Describe the emotion expressed in this image:  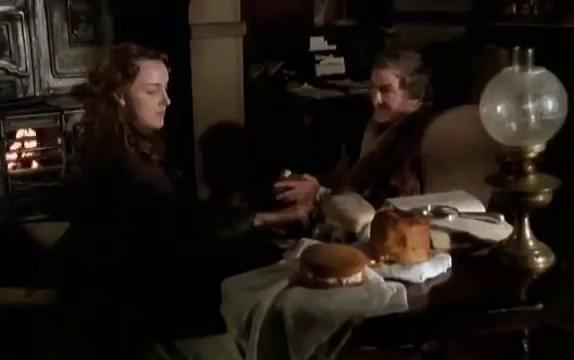
This person displays Pain, valence and arousal with low intensity.